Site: brandenburg
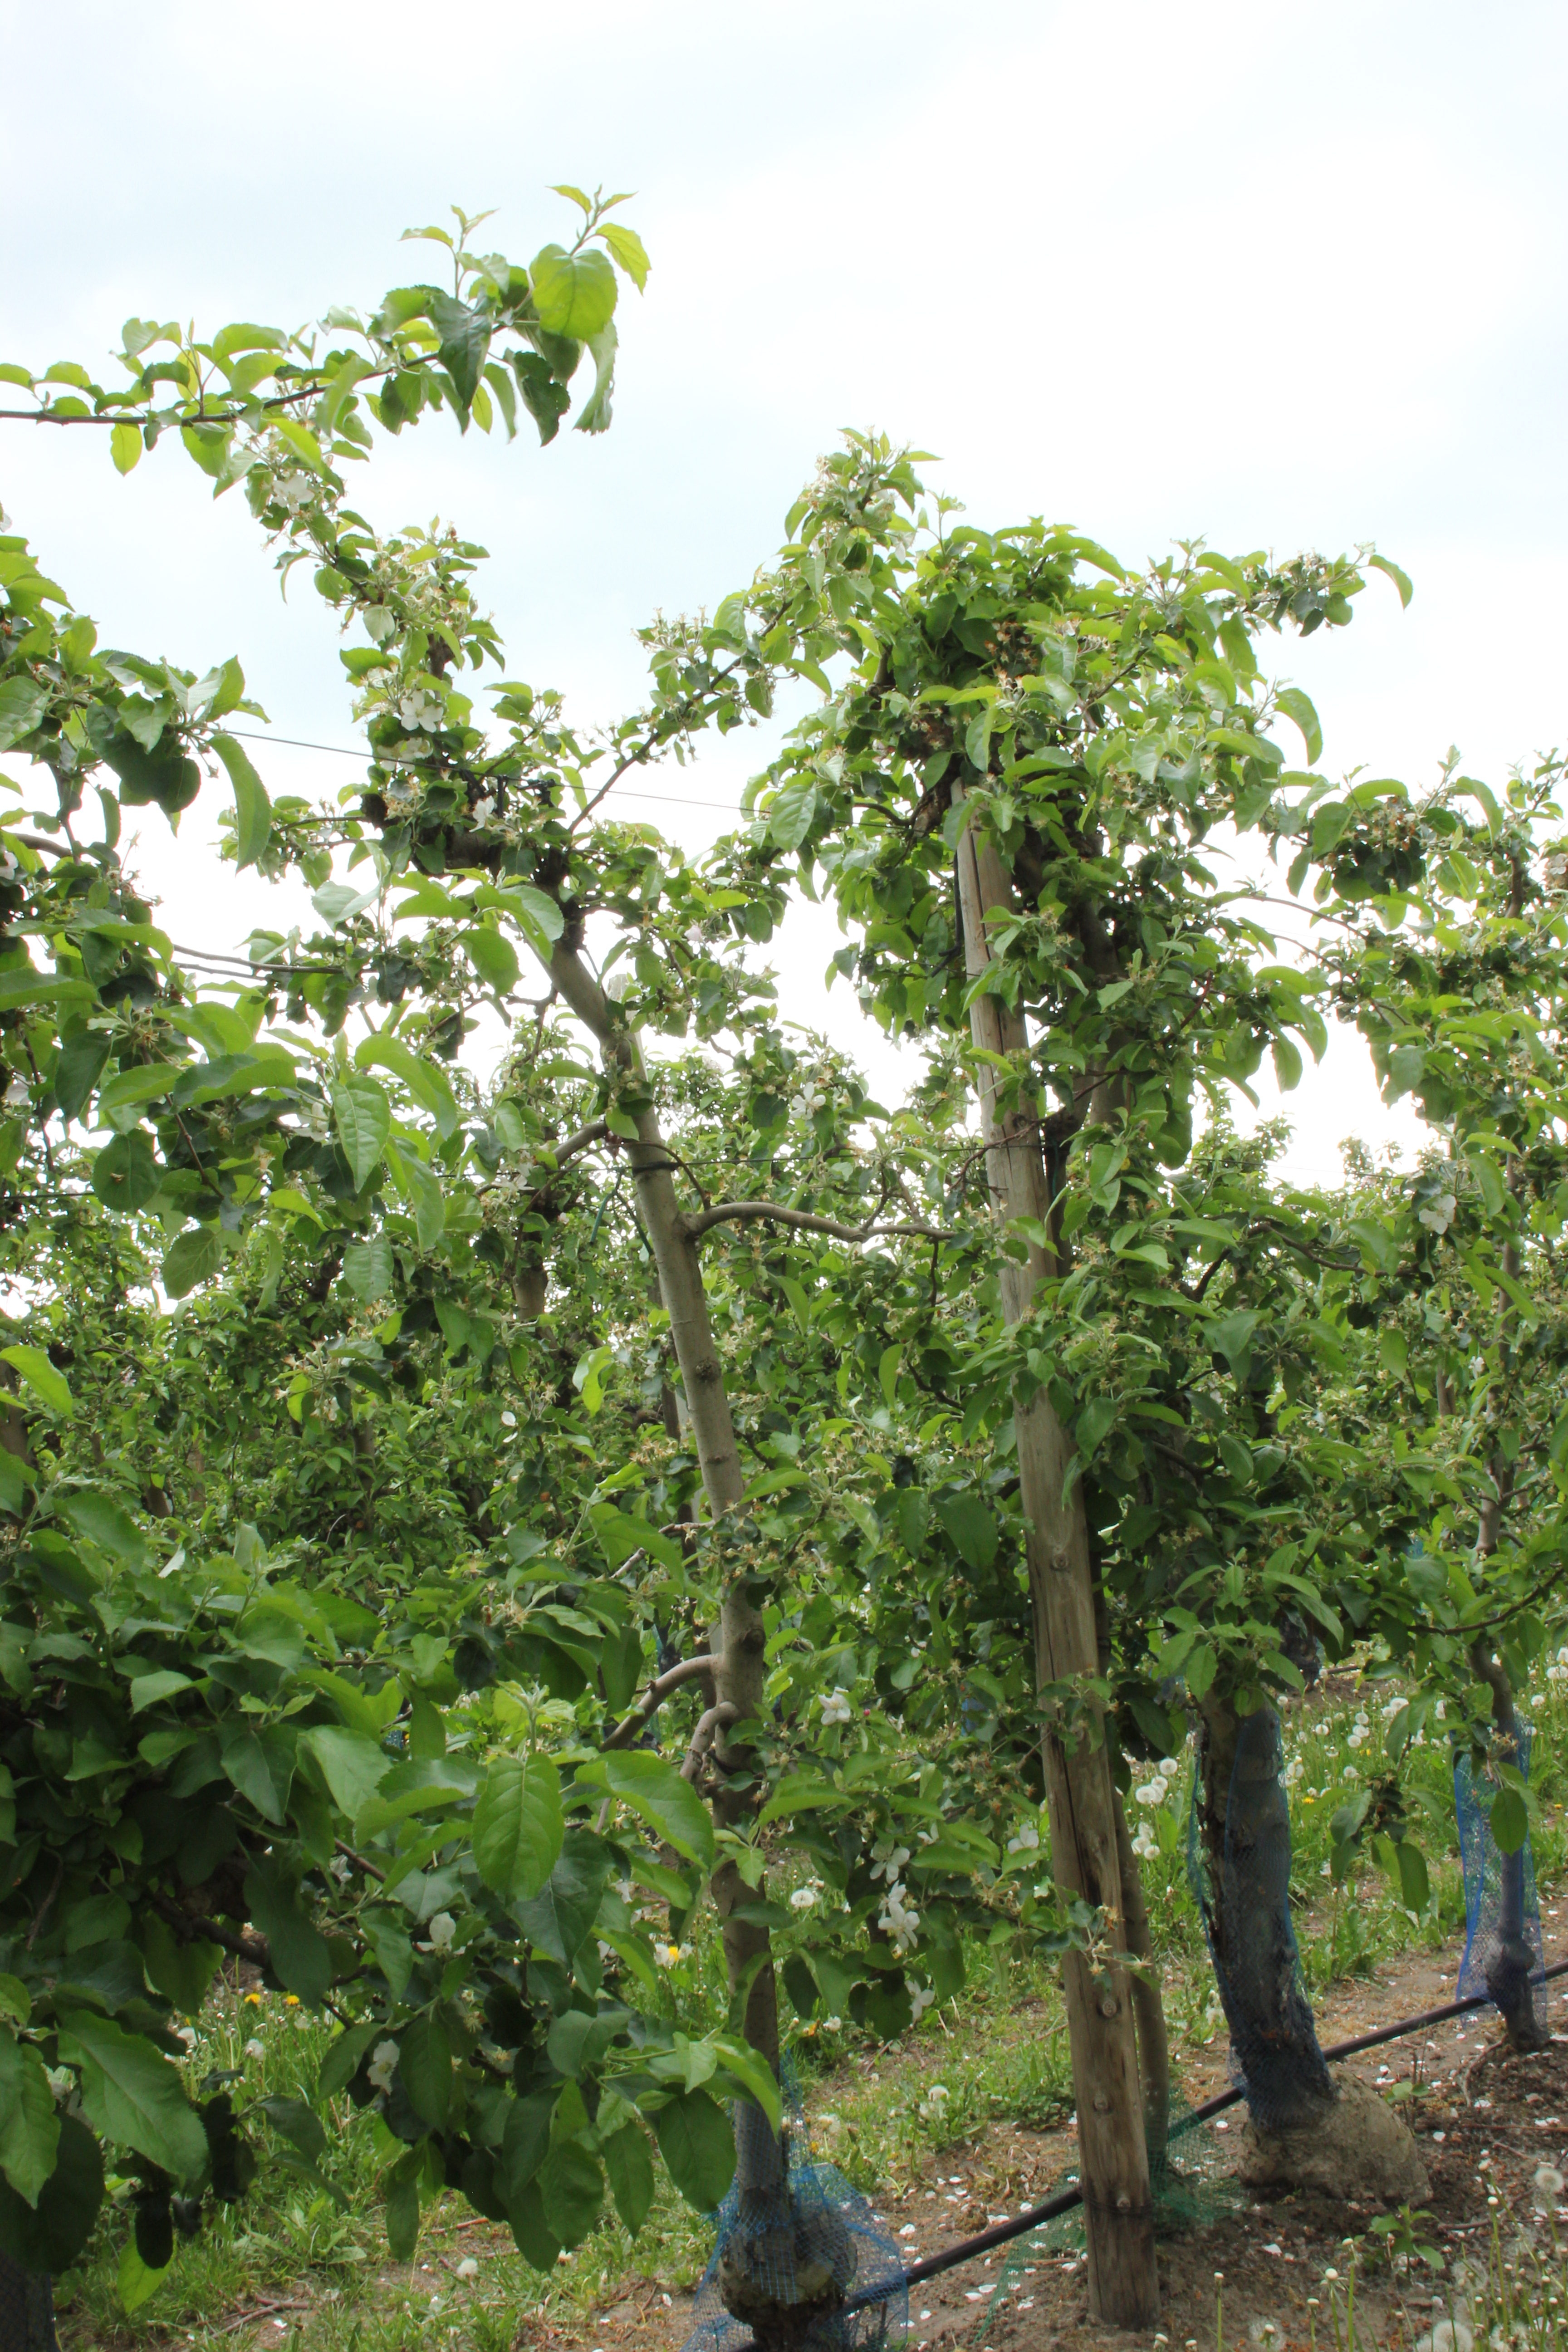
Growth stage (BBCH 67): Flowering